Gregory Peck

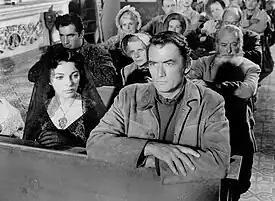
Peck and Joan Collins in "The Bravados" (1958)

Peck next starred as Captain Ahab in the 1956 film adaptation of Herman Melville's Moby Dick; he was unsure about his suitability for the part but was persuaded by director John Huston to take the role. Peck almost drowned twice during filming in stormy weather off the sea coasts of Ireland, and several other performers and crew members suffered injuries. John Huston was named best director of the year by the New York Film Critics Circle and the National Board of Review for "Moby Dick", but did not receive a nomination for the Academy Award for Best Director. The movie had the ninth highest box office of the year in North America, but cost $4.5million to make, more than double the original budget, and was considered a commercial disappointment. In 2003, editor Barry Monush wrote, "There was, and continues to be, controversy over his casting as Ahab in "Moby Dick."" Upon opening, "Variety" said: "Peck often seems understated and much too gentlemanly for a man supposedly consumed by insane fury.""The Hollywood Reporter" argued "Peck plays it...in a brooding, smoldering vein, but none the less intensely and dynamically." In modern times, critics have said Peck is: "often mesmerizing"; "stoic" and "more than adequate"; " and "lending a deranged dignity" to the role. Peck himself later said "I wasn't mad enough, not crazy enough, not obsessive enough – I should have done more. At the time, I didn't have more in me."